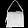
Label: Bag